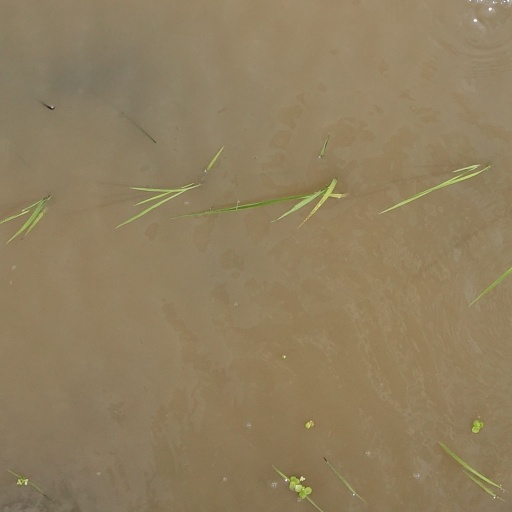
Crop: rice